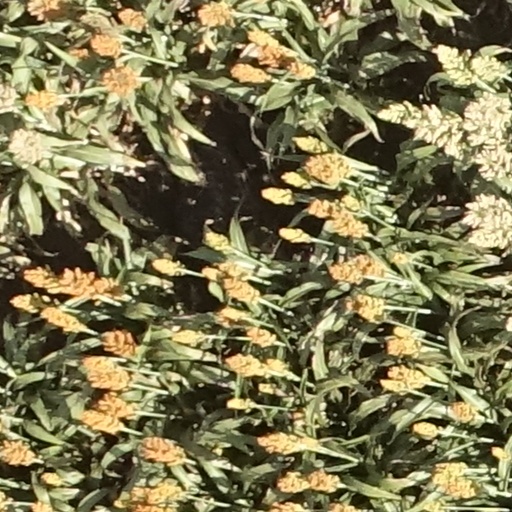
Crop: sorghum